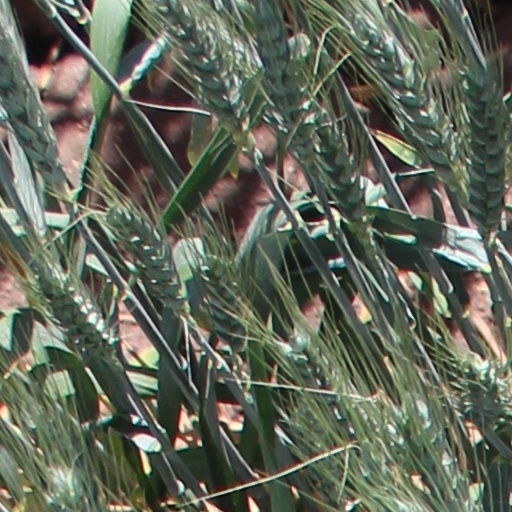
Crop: wheat